List of McDonald's products

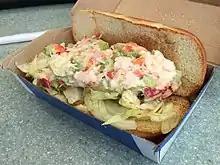
McLobster in 2015

A McChicken is a mildly spicy breaded and seasoned chicken sandwich which is also offered in a spicier variant (the Hot n' Spicy) in some markets. The sandwich is made from 100% ground white meat chicken, mayonnaise, and shredded lettuce, on a toasted bun. A full-size version was introduced in 1980, later removed, and reintroduced in 1988. In some markets, it is not spicy, and in others, a cajun spiced version is also offered. It remains one of the biggest sellers, just behind the Big Mac. The larger sandwich was replaced with the Crispy Chicken Deluxe in 1996, and brought back in 1998 in the current smaller size, and marketed as the Cajun (Style) McChicken. In Philippines the McChicken Sandwich contains around 371 calories. In Australia, the average serving size for a McChicken is . In Canada, it remains a full-size sandwich, while the US' smaller version is sold there as the Junior Chicken.